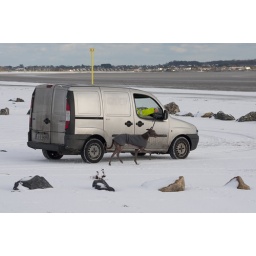
even though i like this picture i hate it too, this guy drove around for about 20 mins walking his dog